Rappler

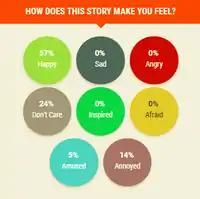
Rappler Mood Meter displaying the feedback of an article's readers

"Mood Meter" is a web widget embedded on each of Rappler's blogs and articles. It appears as colored bubbles showing the way people react to Rappler's stories. Readers are prompted to choose their response from eight different emotional reactions. The ten stories that received the most reactions in the last 48-hour period would appear on the Mood Navigator.